Dharwad

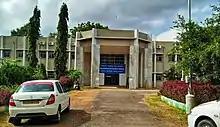
Indian Institute of Technology Dharwad (IIT Dharwad) in Belur Industrial Area (2016–2023)

Hubli-Dharwad Municipal Corporation (HDMC) was constituted in 1962 by combining two cities separated by a distance of 20 kilometers. The area covered by the corporation is , spread over 45 revenue villages. The population of the city as per the 1991 census was 7 lakhs. The population of Hubli-Dharwad is 943,857 according to 2011 Census. There has been a huge demand by people of Dharwad to create a separate civic body and get itself detached by HDMC. Claims are that most of the funds are allocated to Hubli solely.